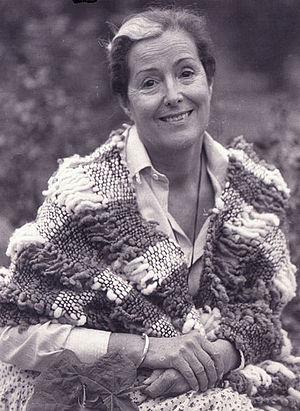
portrait de Denise Bosc vers 1980
Denise Bosc, née Marie-Denise Danviolet le 19 juillet 1916 à Paris et morte le 9 mars 2002 dans cette même ville, est une comédienne française, ex-pensionnaire de la Comédie-Française.